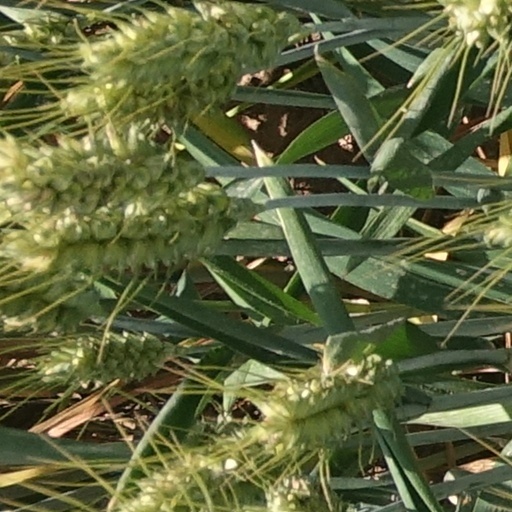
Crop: wheat